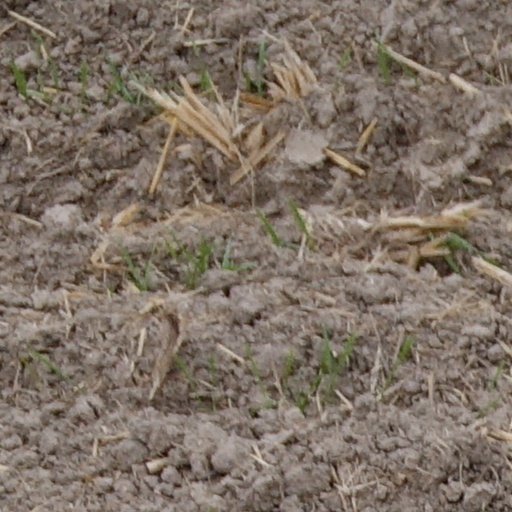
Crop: wheat